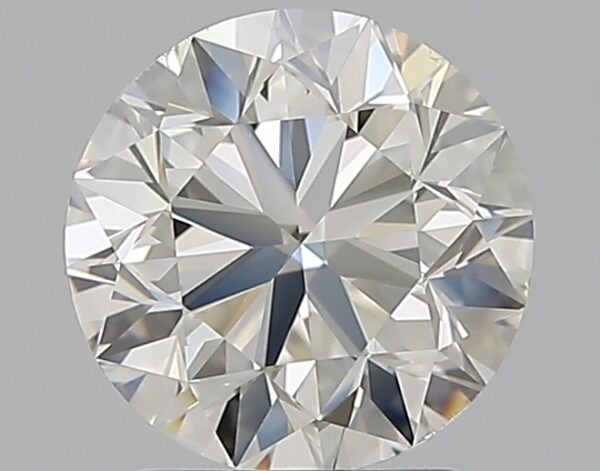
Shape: round
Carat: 2.01
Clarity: SI1
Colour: I
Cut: VG
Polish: EX
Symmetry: EX
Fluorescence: N
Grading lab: GIA
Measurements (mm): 7.83 x 7.88 x 5.05